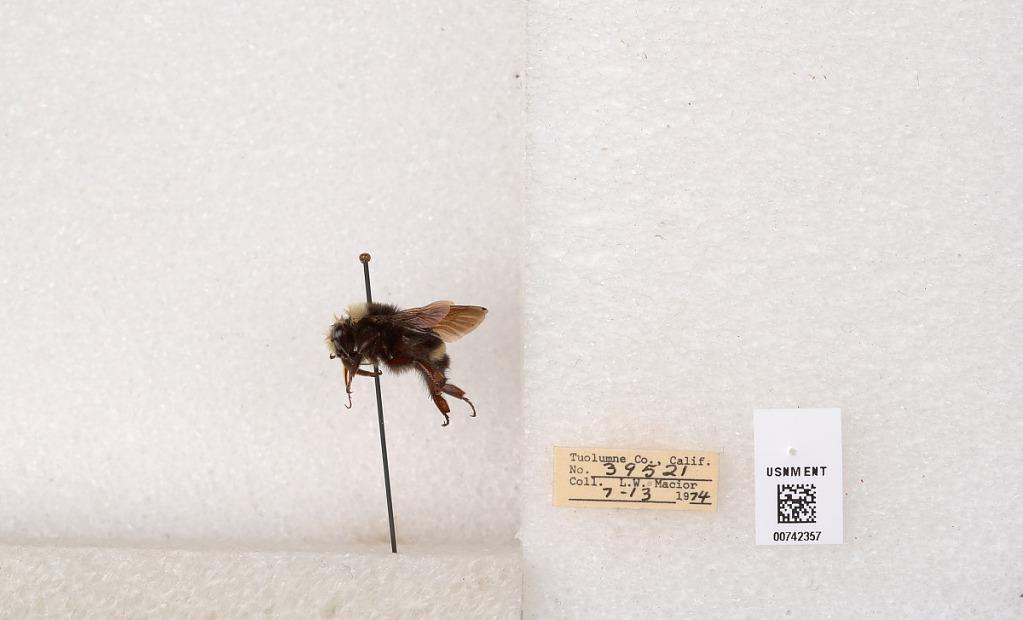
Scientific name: Bombus (Pyrobombus) vosnesenskii Radoszkowski
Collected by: L. Macior
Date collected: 1974-7-13
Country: United States
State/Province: California
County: Tuolumne
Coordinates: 38.0276, -119.955